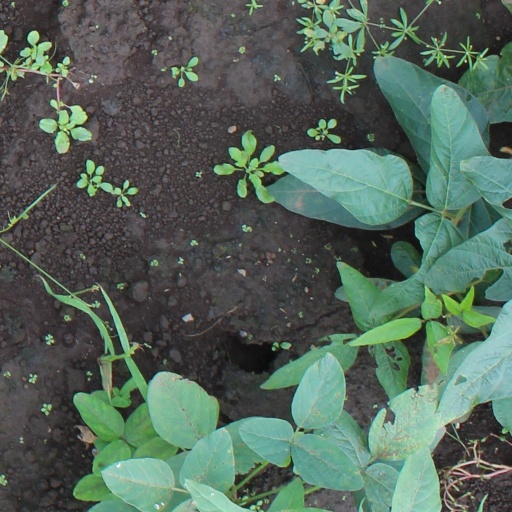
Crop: soybean